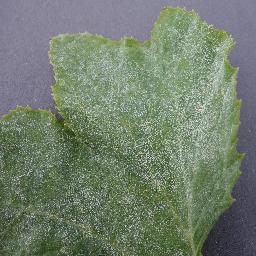
Label: Squash___Powdery_mildew